Leipzig–Dresden railway

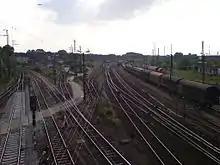
Junction in Riesa: left to Chemnitz, right to Leipzig

The line runs eastward to Riesa, where the lines from Chemnitz and Nossen branch off. Beyond the station, it crosses the Elbe on a tied-arch bridge that was built from 1964 to 1966. In Röderau and Zeithain, there are two junctions to lines to Falkenberg (Elster) and to Elsterwerda. The line now turns to run southeast and crosses to Elbe-Elster barge canal in Glaubitz. After Weißig, the line to Böhla, which opened in 2010, carries the high-speed passenger services to the Berlin–Dresden railway to complete their approach to Dresden. The line crosses federal highway 101 in Priestewitz, where the Großenhain–Priestewitz railway branches off to connect with the Großenhain–Cottbus railway.